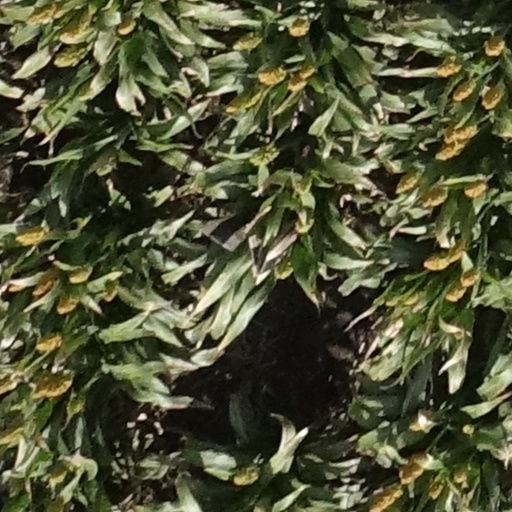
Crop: sorghum